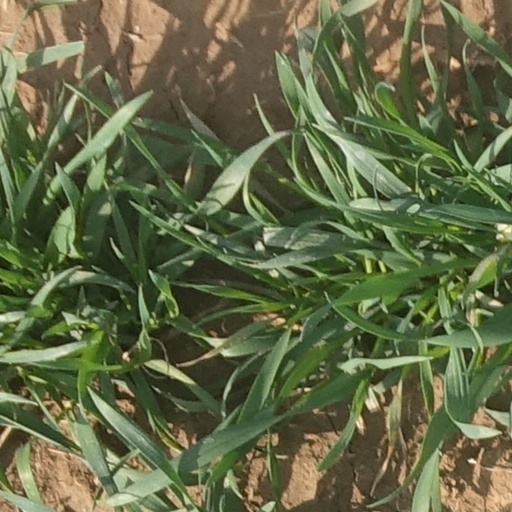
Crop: wheat